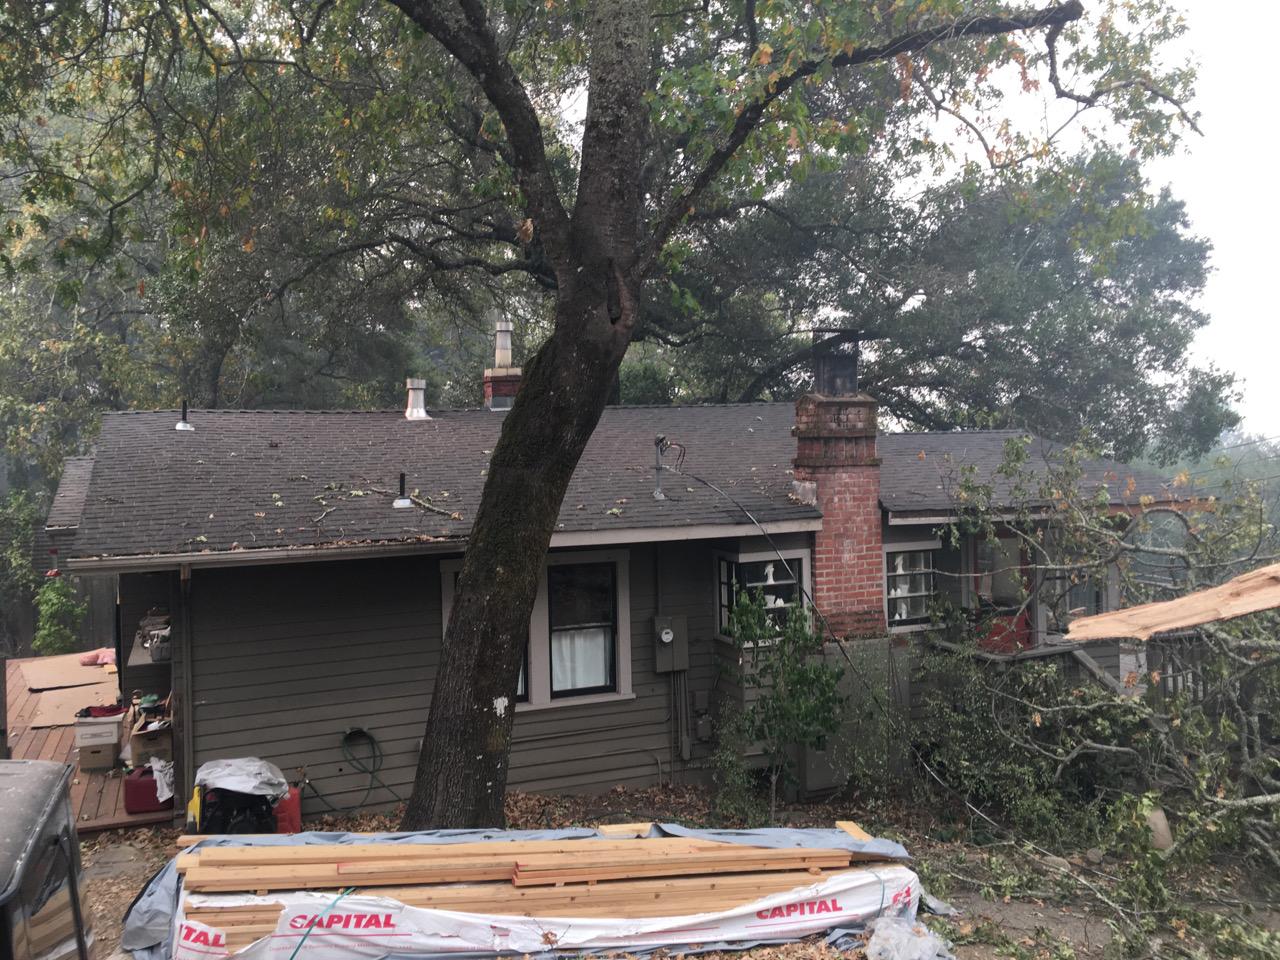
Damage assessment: no_damage